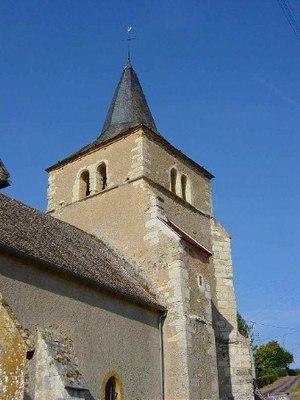
L'église de la Sainte Trinité, Magny-Lormes, Nièvre, France.
Magny-Lormes est une commune française située dans le département de la Nièvre, en région Bourgogne-Franche-Comté.